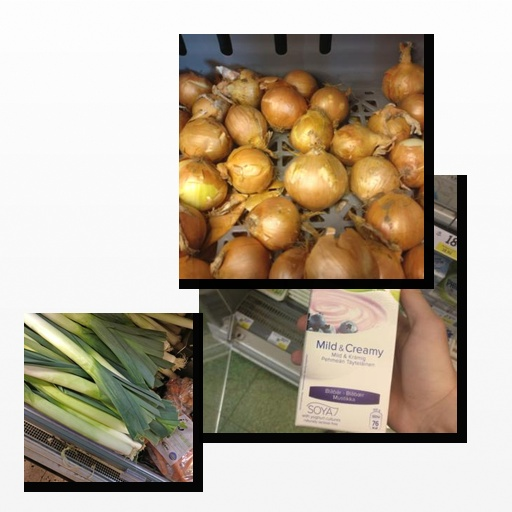
Food items: leek, onion, blueberry_soyghurt